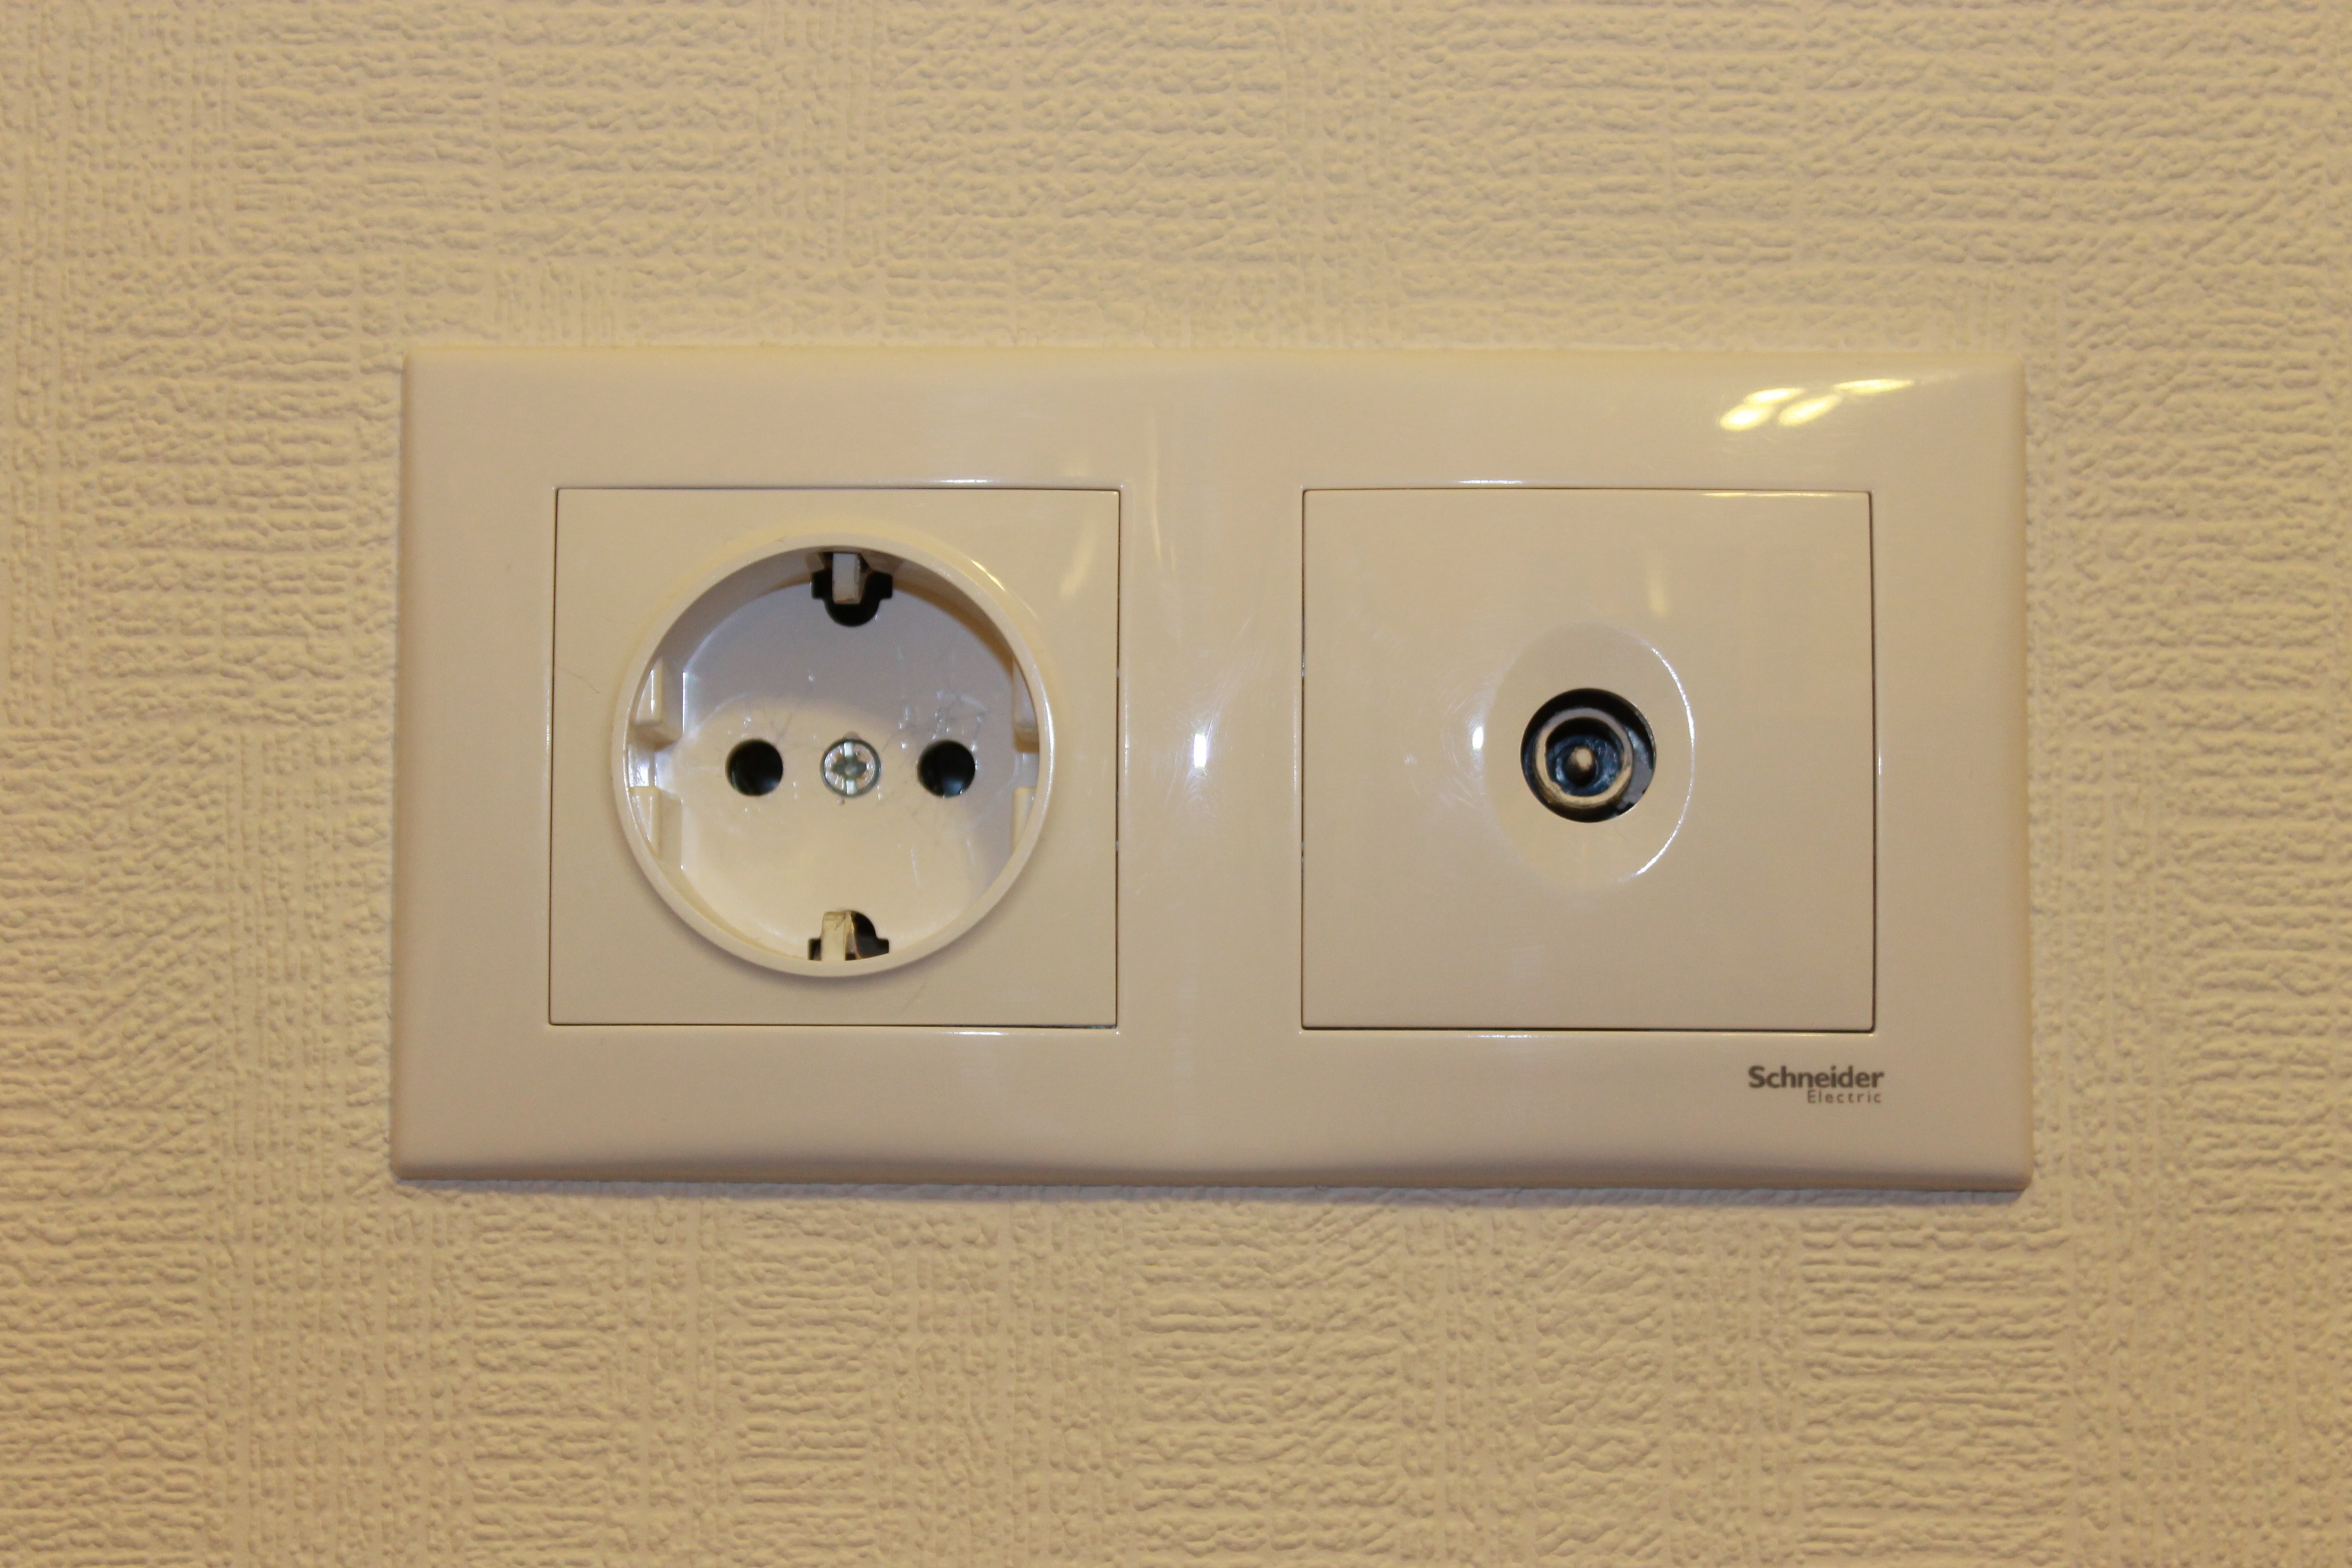
light, technology, set, electricity, energy, volt, power, design, electric, voltage, power supply, electronic device, electronics accessory, ac power plugs and socket outlets